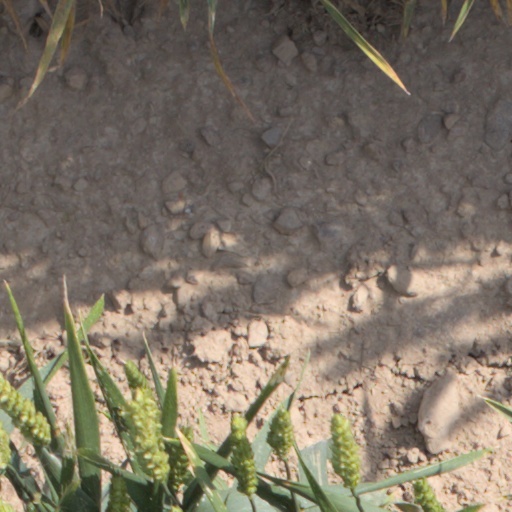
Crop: wheat